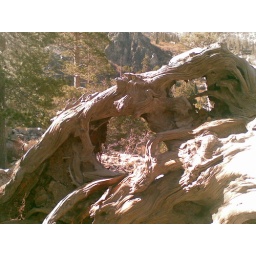
above ground tree roots at eagle falls